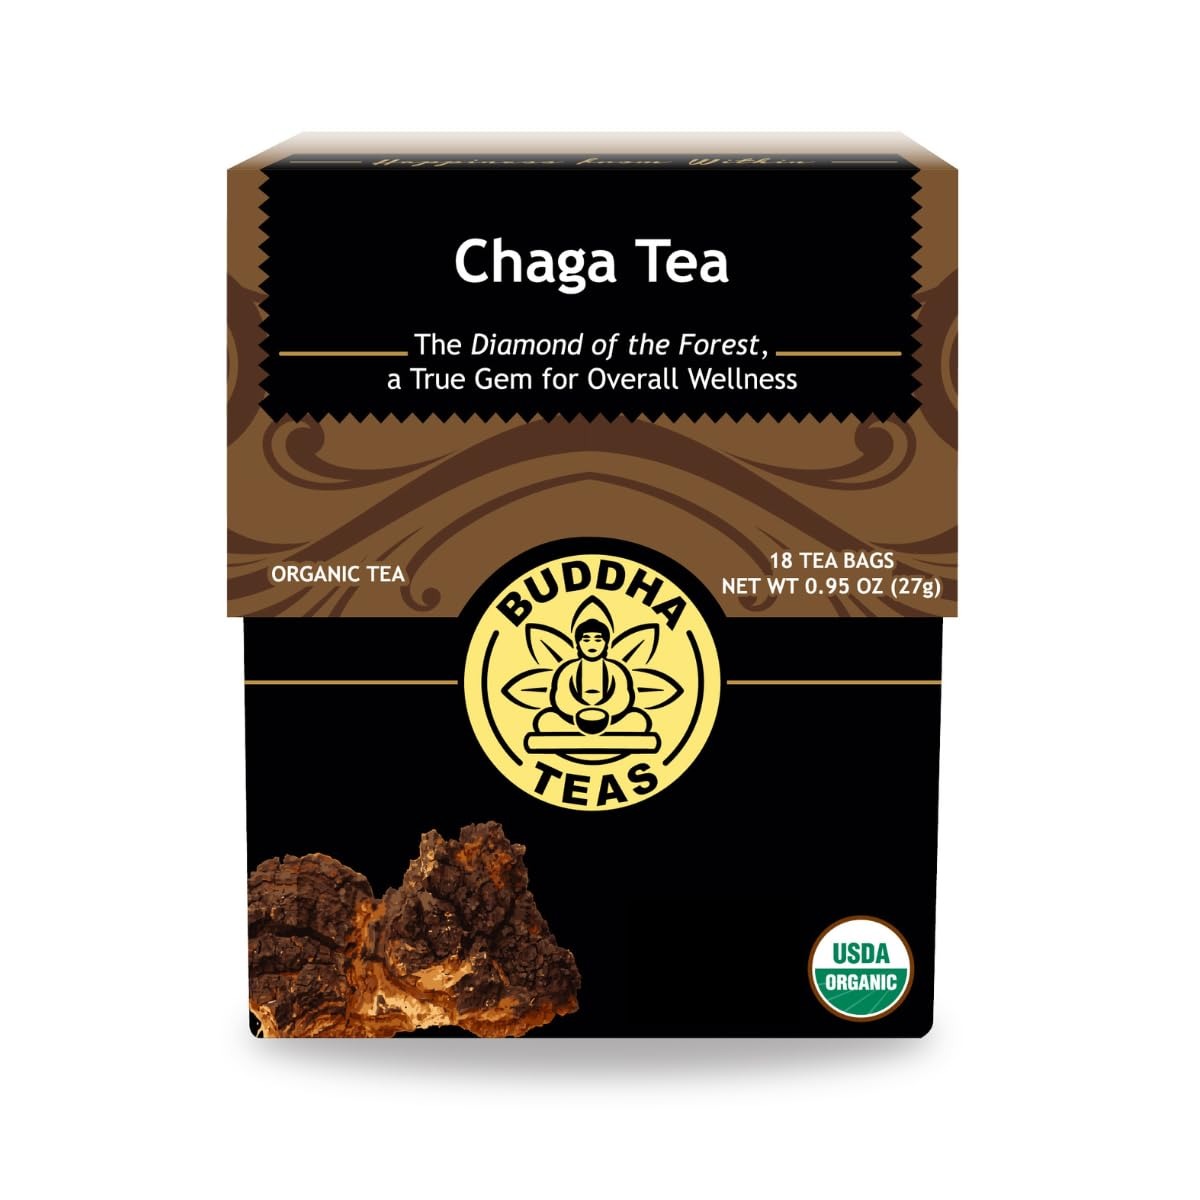
Item Name: Buddha Teas - Chaga Tea - Organic Herbal Tea - For Cognitive Balance & Overall Health - With Chaga Mushroom, Antioxidants & B Vitamins - Caffeine Free - OU Kosher - 18 Tea Bags (Pack of 1)
Bullet Point 1: CHAGA TEA - Abundant in antioxidants and nutrients, our Chaga Mushroom Tea promotes healing and wellness.
Bullet Point 2: RESTORE & REJUVENATE - Chaga Mushrooms can help to restore, rejuvenate, and protect the body, making a beneficial natural herbal supplement. Known as an adaptogenic, Chaga Mushroom helps to balance and harmonize the body and mind. It helps the body recalibrate while simultaneously giving it a subtle boost of energy.
Bullet Point 3: EARTHY AROMA - Buddha Teas Chaga Tea is medium bodied with a pleasant, earthy flavor. It has surprisingly little mushroom flavor as it possesses a mellow, plant-like taste.
Bullet Point 4: HEALTH & WELLBEING - No caffeine makes this tea one of the best for caffeine sensitive tea drinkers. It also allows this tea to be consumed at any time of day, even in the evening.
Bullet Point 5: BUDDHA TEAS - Buddha Teas believes that a proper cup of tea provides a nourishing experience that satisfies the soul while pleasing the senses. We strive to deliver a delightful and vast array of additive-free options, which includes herbal, green, white, and black teas, as well as uniquely crafted blends, made from the freshest herbs and tea leaves.
Value: 18.0
Unit: Count

Price: 9.99